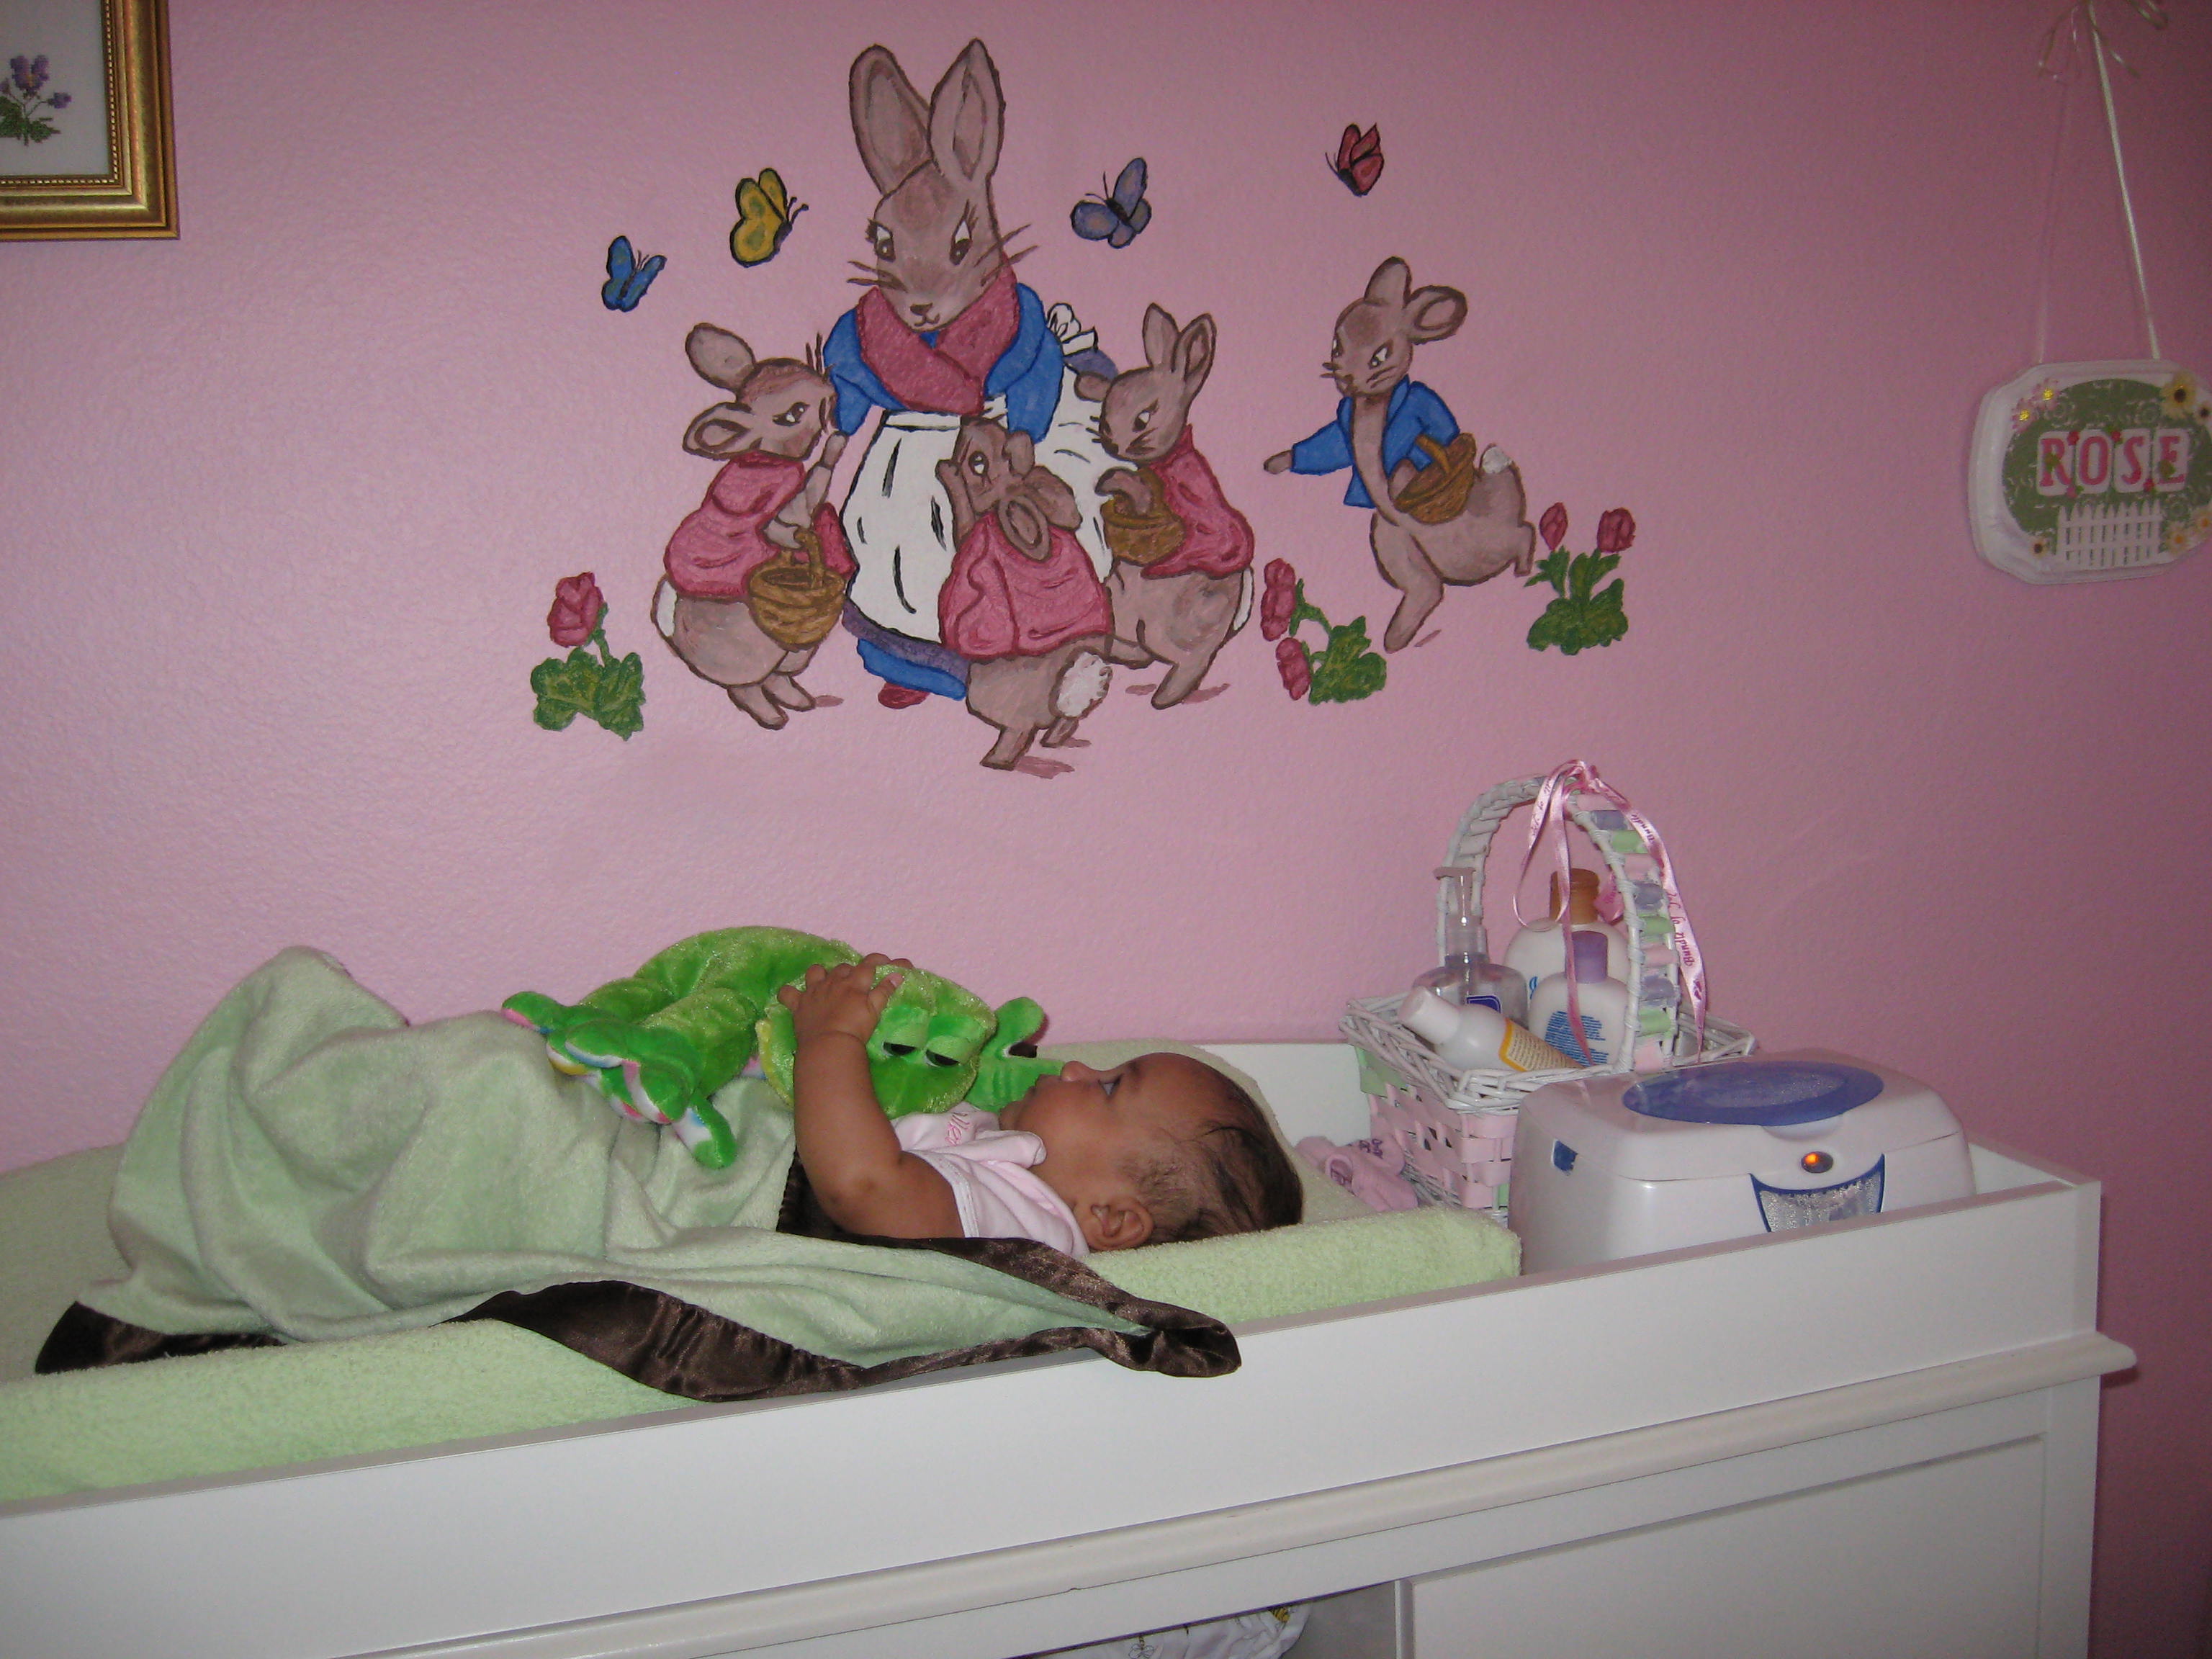
girl, white, play, wall, black, room, pink, baby, smile, interior design, family, creativecommons, art, infant, toddler, little, mural, funny, beautiful, mexican, mixed, biracial, racial, bi